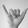
ASL letter: Y